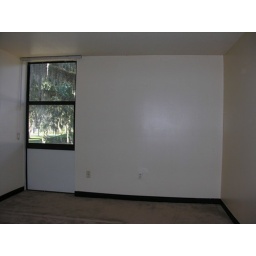
This is to show you the window in the bedroom. The storage and closet are behind the person taking this picture.